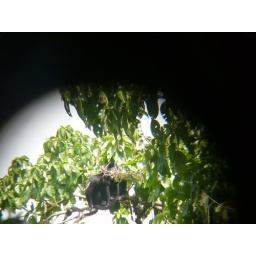
Apen in het cloud forest